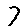
Label: 7